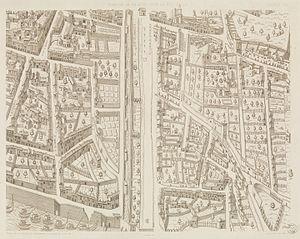
Détail du fac-similé de 1872-1876 de Le Plan scénographique de la ville de Lyon, c.1544-1553 montrant l'abbaye des Dames de Saint-Pierre vers 1550, archives municipales de la ville de Lyon
L'abbaye de Saint-Pierre-les-Nonnains de Lyon, connue aussi sous le nom d'abbaye des Dames de Saint-Pierre ou simplement palais Saint-Pierre, est un ancien édifice religieux catholique recevant des moniales bénédictines dès le Xᵉ siècle et reconstruit au XVIIᵉ siècle. Fermée à la Révolution, l'ancienne abbaye abrite aujourd'hui le musée des Beaux-Arts de Lyon.
La Renaissance à Lyon concerne l'histoire de la cité lyonnaise durant la Renaissance.